Fath-Ali Khan Saheb Divan

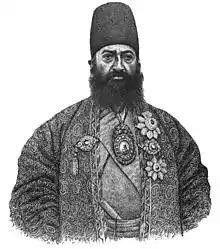
Fath-Ali Khan by Abu Torab Ghaffari

Fath-Ali Khan Saheb Divan (1821 – 21 June 1858) was an Iranian treasurer who served as the "saheb divan" of the court of Naser al-Din Shah Qajar.